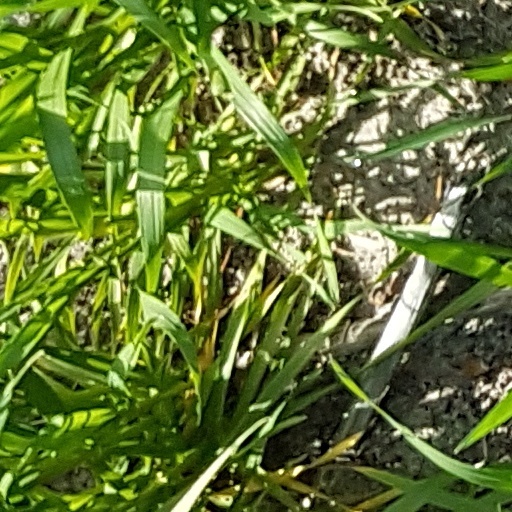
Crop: wheat